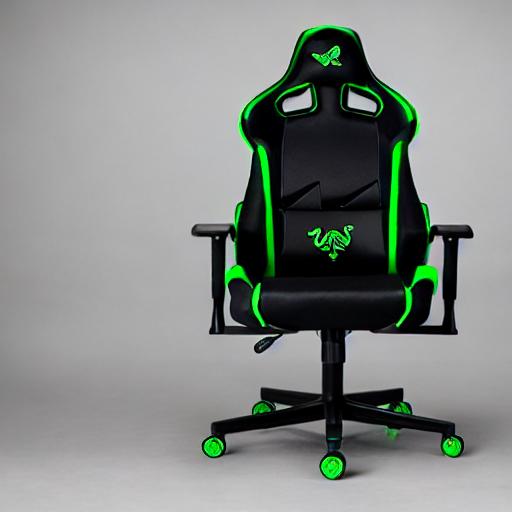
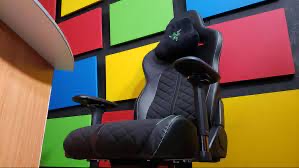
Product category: items_chair
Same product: no